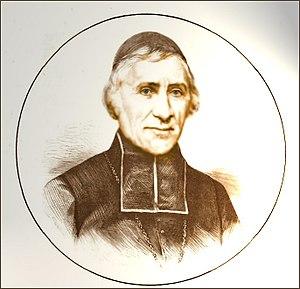
Joseph Guibert c. 1872
Joseph Hippolyte Guibert, né le 13 décembre 1802 à Aix-en-Provence, mort le 8 juillet 1886 à Paris, fut archevêque de Tours de 1857 à 1871, puis de Paris de 1871 à 1886 et cardinal.